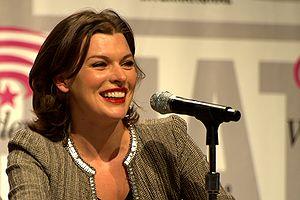
Resident Evil est une hexalogie cinématographique, adaptée de la série de jeux vidéo japonaise Resident Evil et développée par Paul W. S. Anderson entre 2002 et 2016.